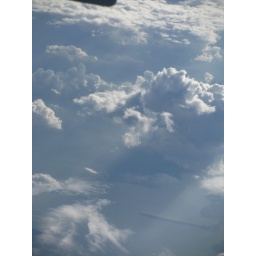
Pic taken from my window seat on my way to Miami in June 2009.